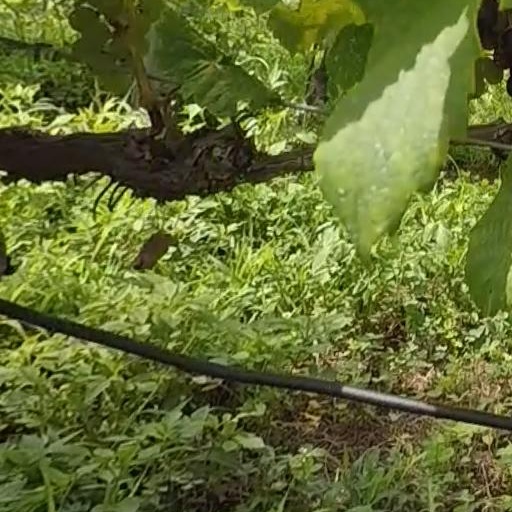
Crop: grape